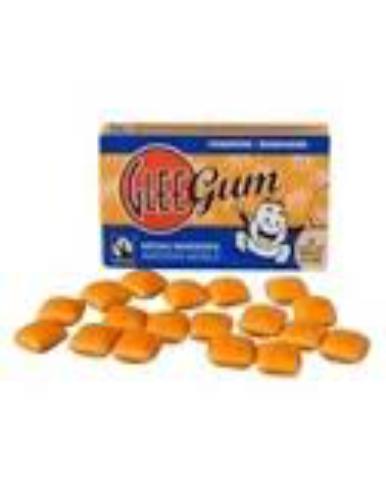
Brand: Glee Gum
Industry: Food